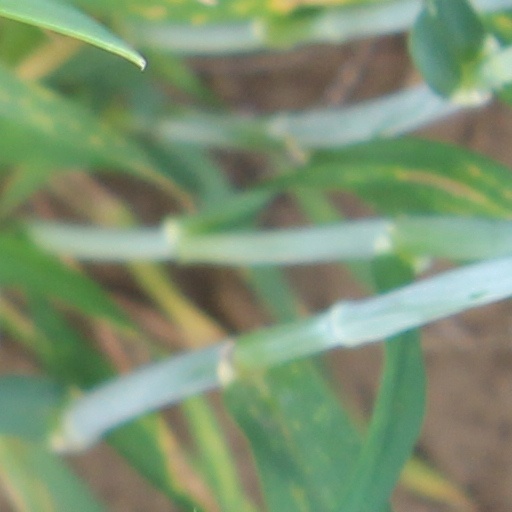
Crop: wheat